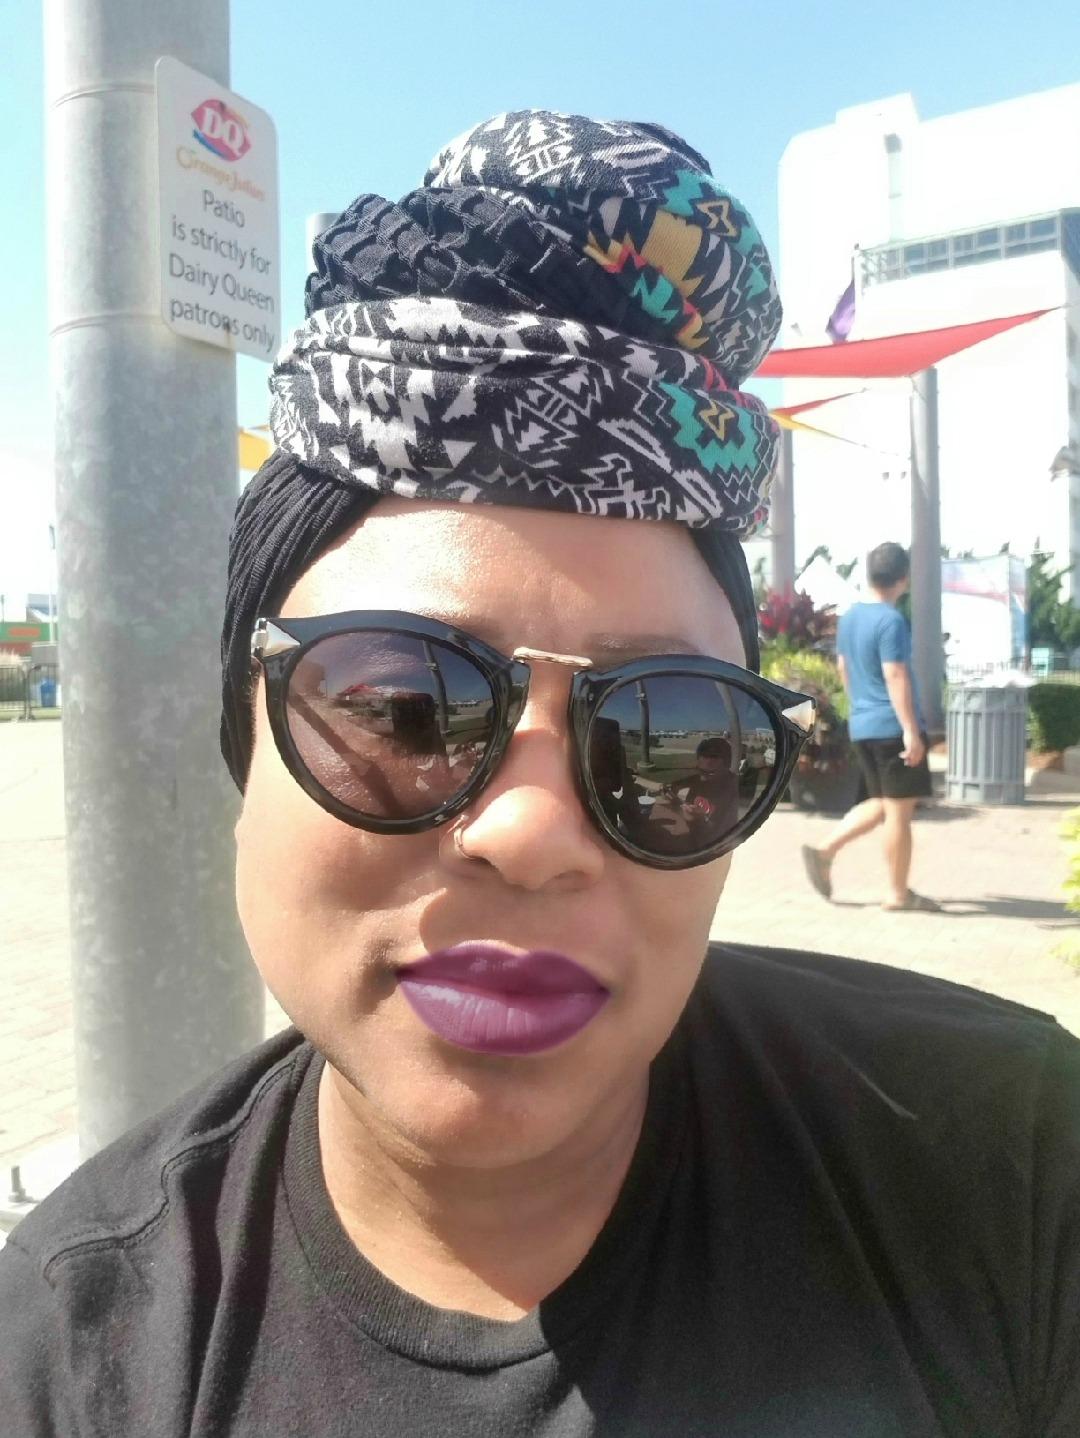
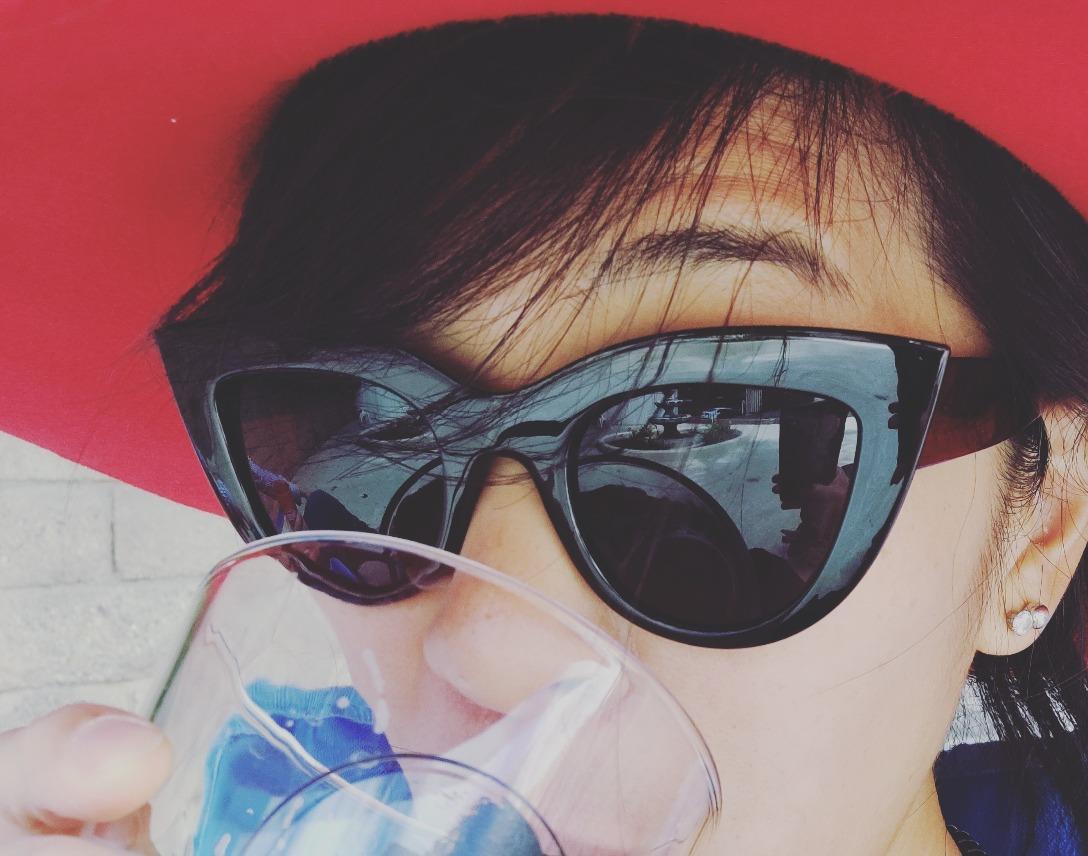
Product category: accessories_sunglasses
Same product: no